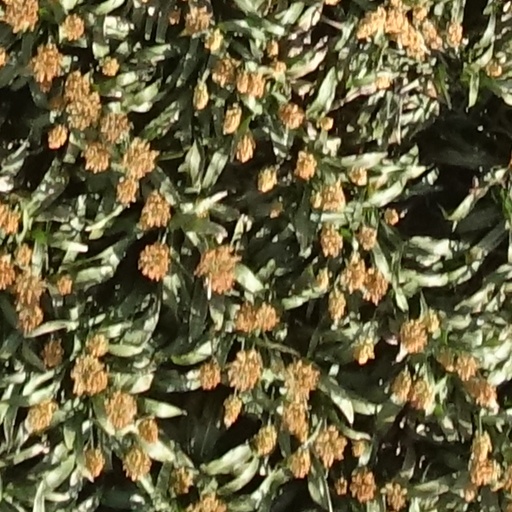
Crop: sorghum